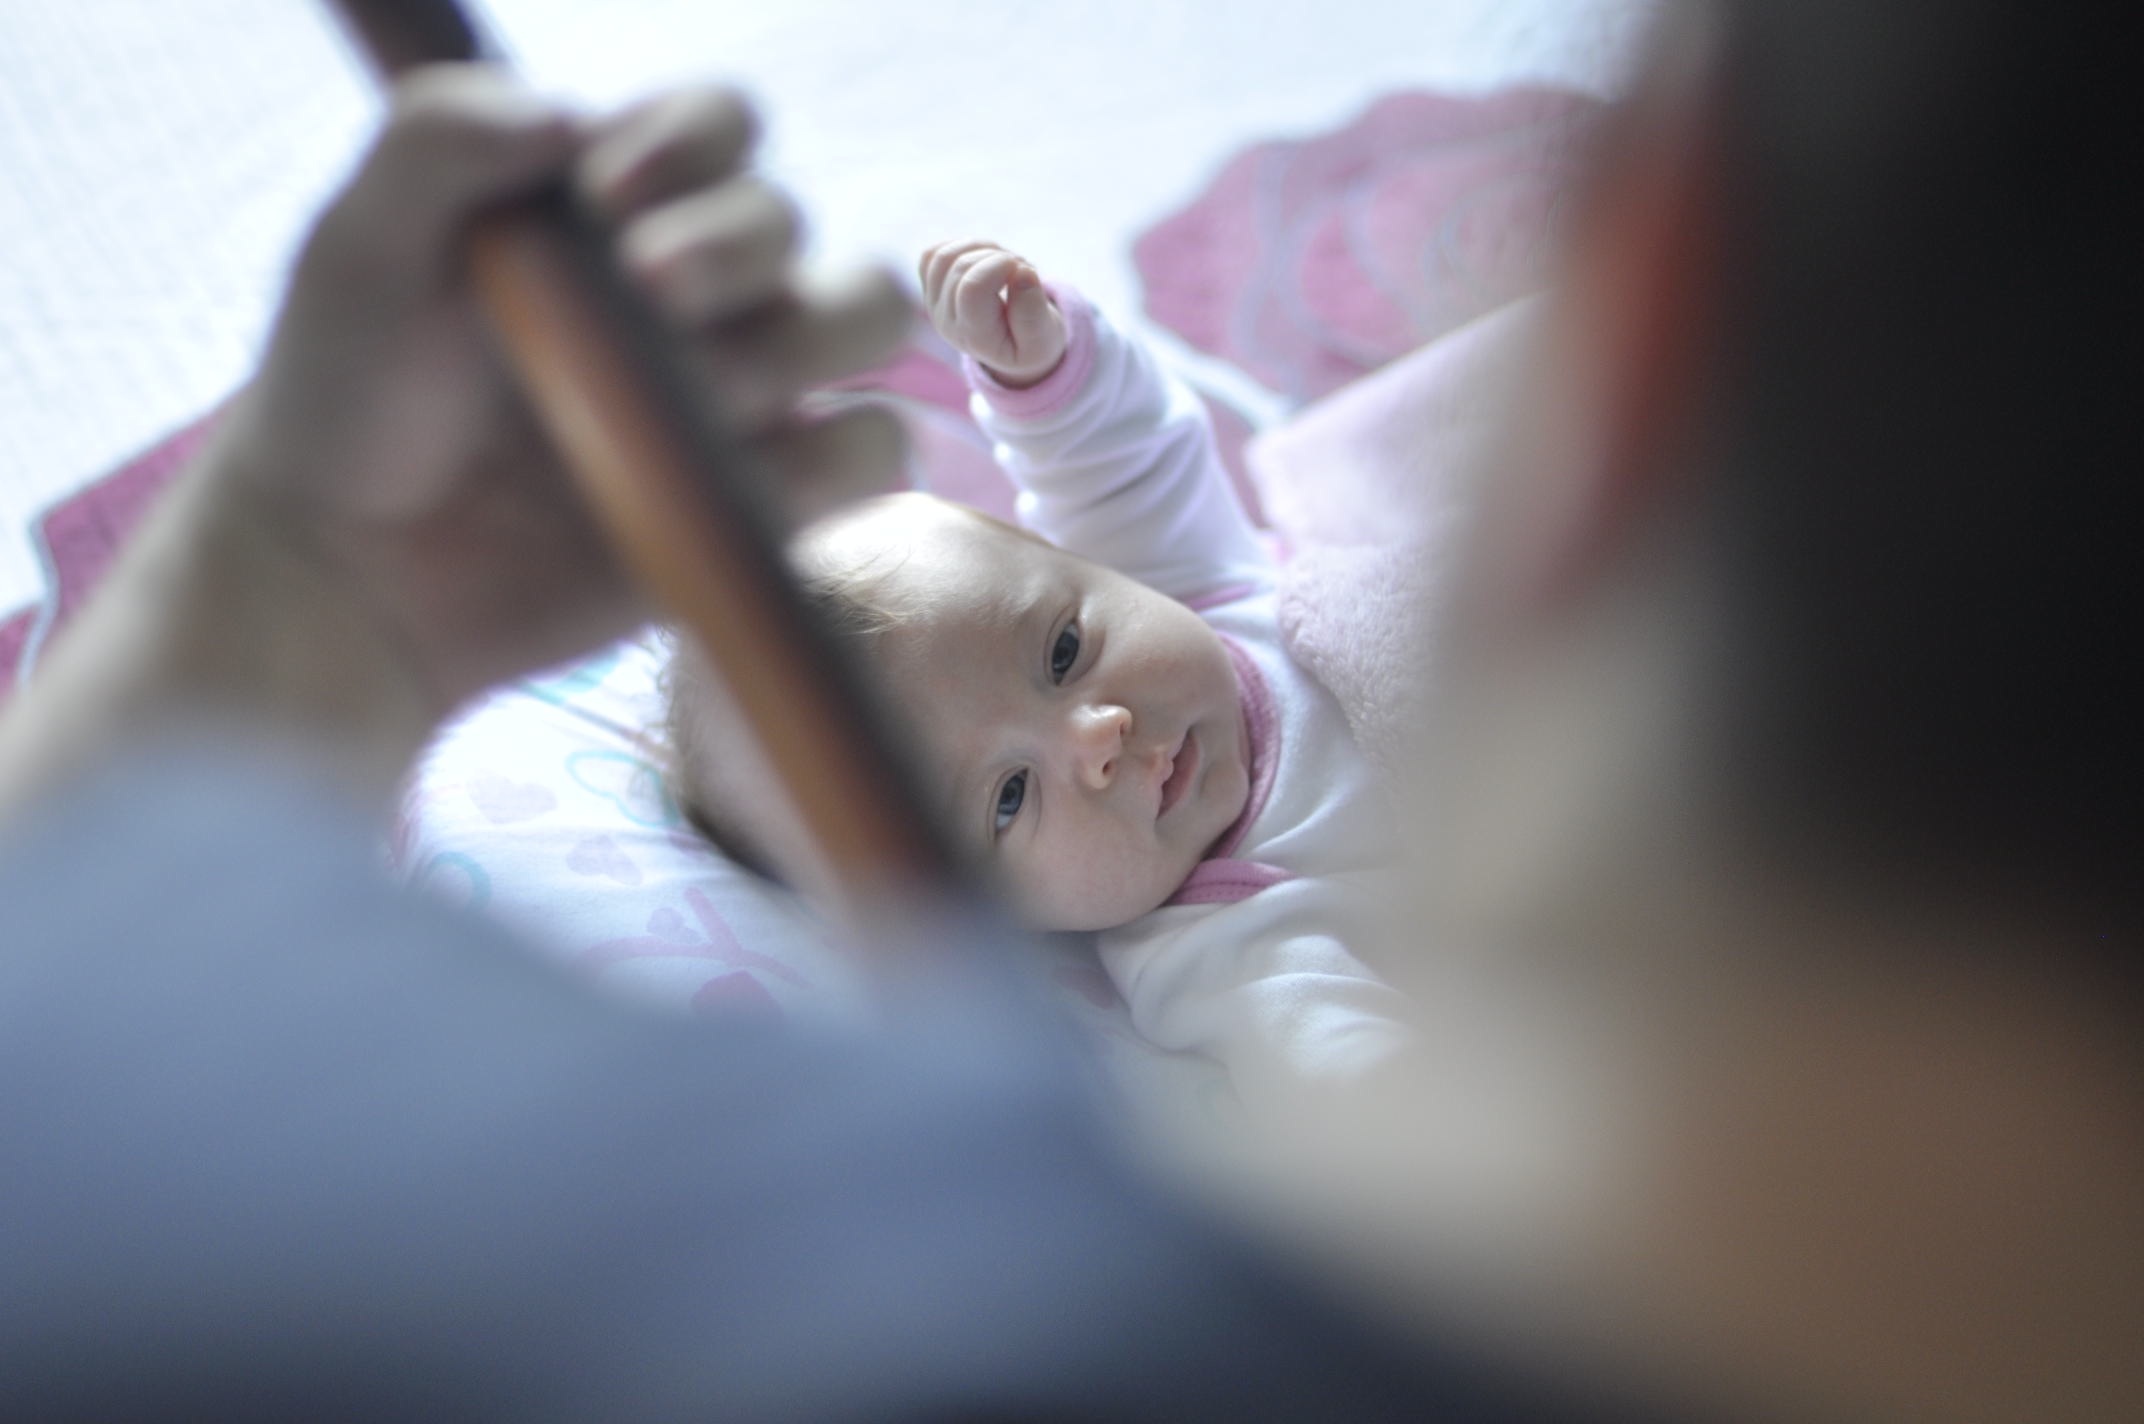
hand, girl, photography, love, portrait, young, spring, color, instrument, small, child, human, care, pink, baby, parent, dad, family, innocent, infant, newborn, eye, little, photograph, skin, beauty, image, emotion, adult, photo shoot, sense, portrait photography